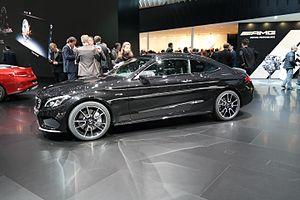
Salon international de l'automobile de Genève 2016